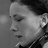
Emotion: sad